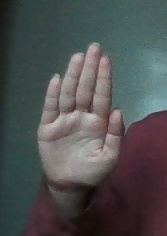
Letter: seen